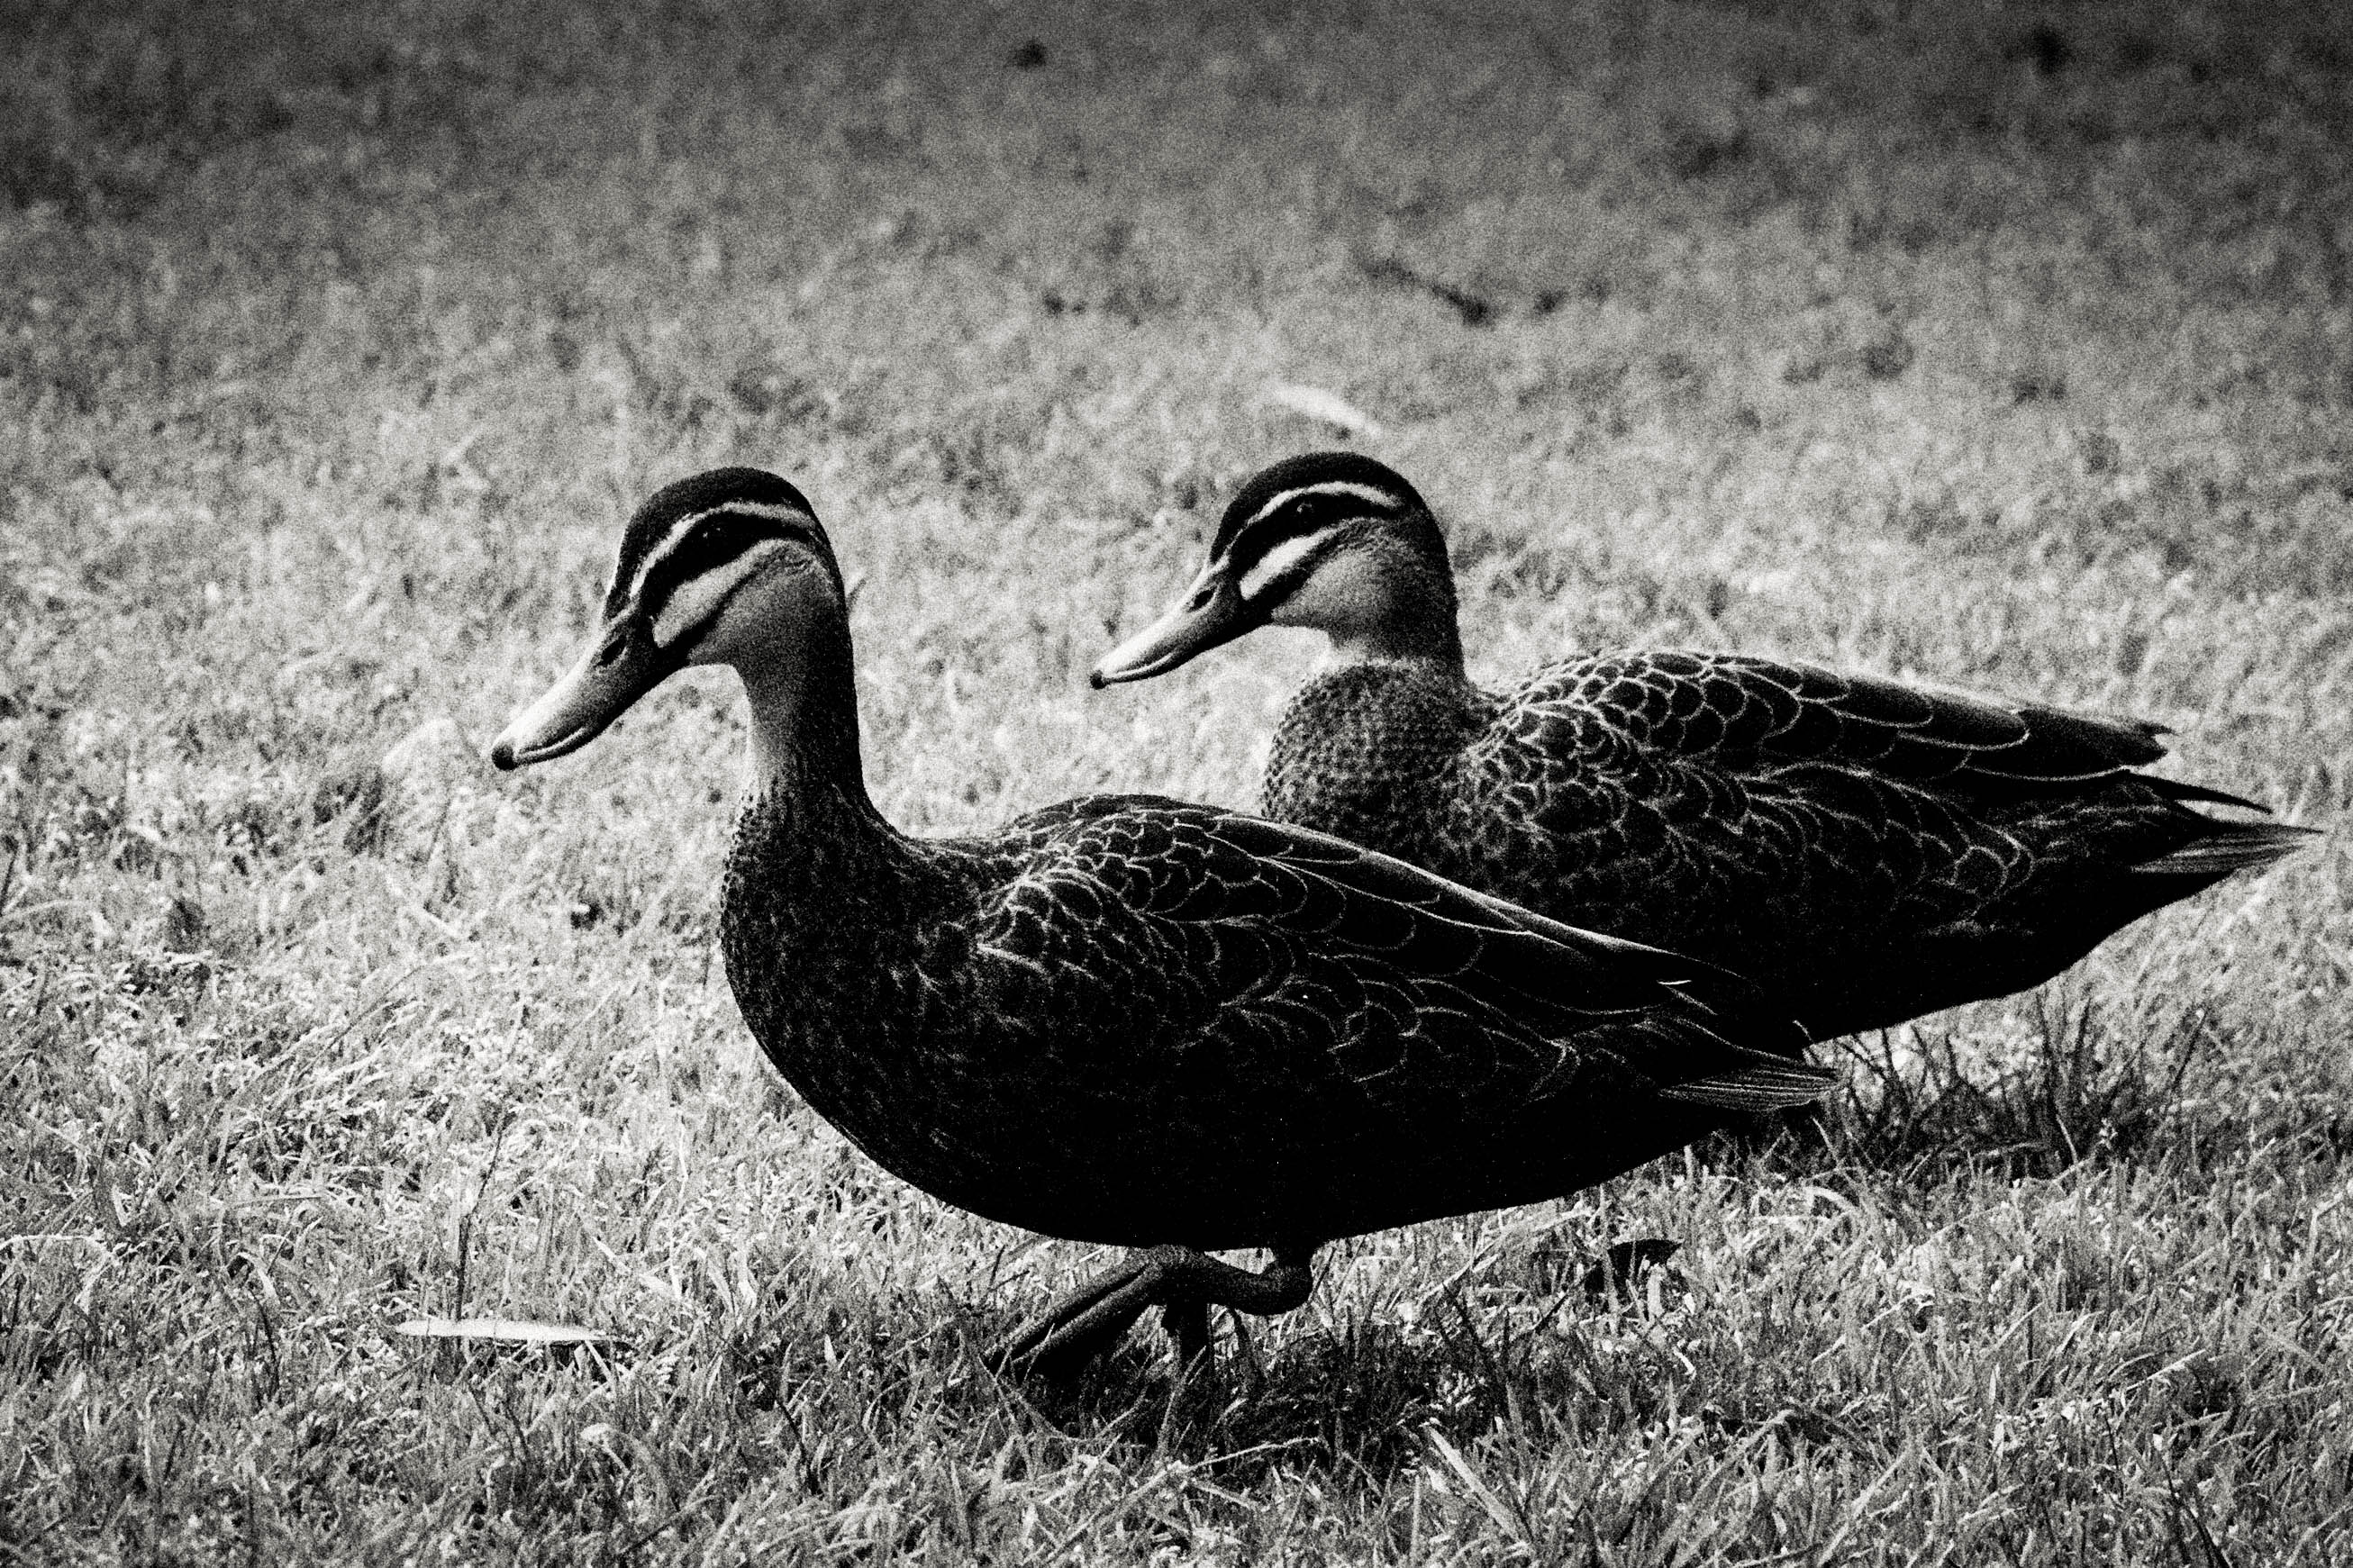
nature, bird, wing, black and white, wildlife, beak, black, monochrome, fauna, duck, goose, vertebrate, waterfowl, water bird, monochrome photography, ducks geese and swans